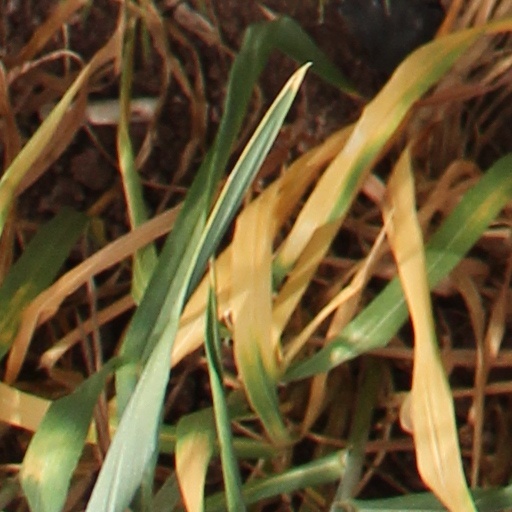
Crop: wheat